Andrew Weatherall

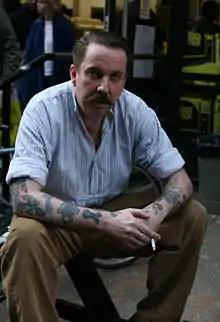
Weatherall in 2009

Andrew James Weatherall (6 April 1963 – 17 February 2020) was an English musician, DJ, songwriter, producer and remixer. His career took him from being a DJ in the acid house movement of the late 1980s to being a remixer of tracks by Happy Mondays, New Order, Björk, the Orb, the Future Sound of London, My Bloody Valentine, Saint Etienne, Primal Scream, Moby and James.